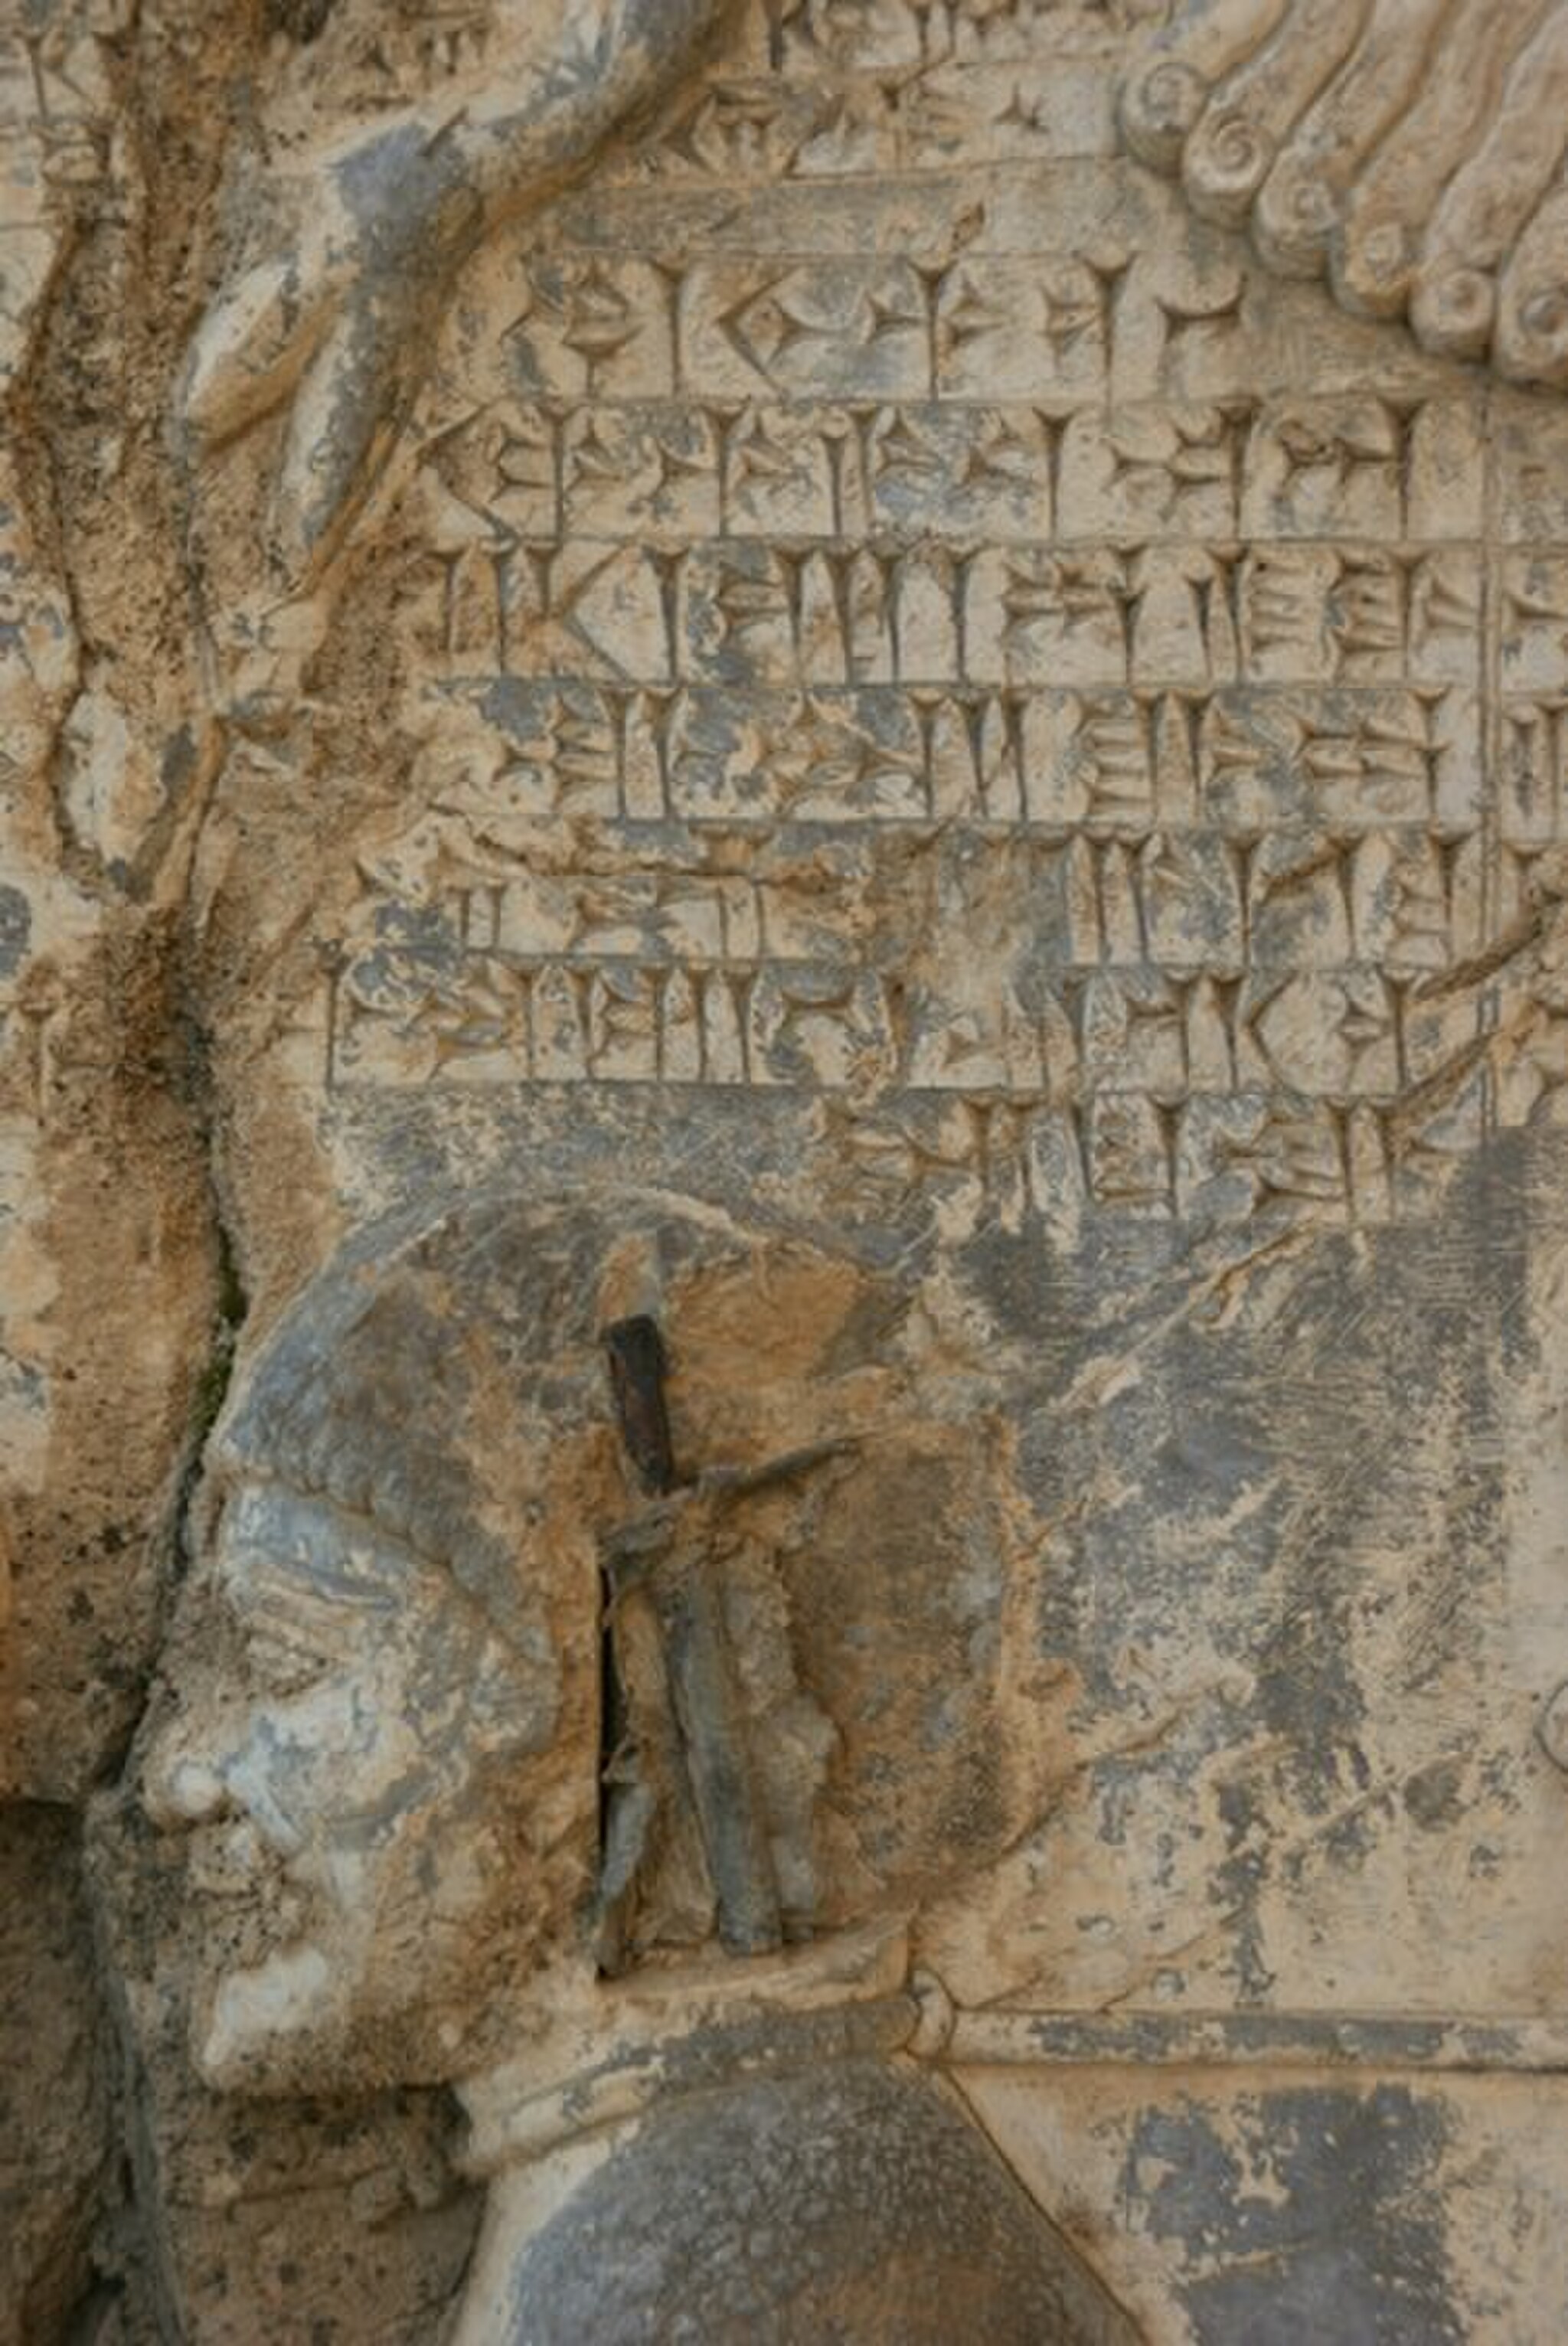
Title: Behistun Relief Nidintu-Bêl
Description: Behistun Relief Nidintu-Bêl
Date: 2019-01-12
Categories: CC-Zero, Behistun Inscription